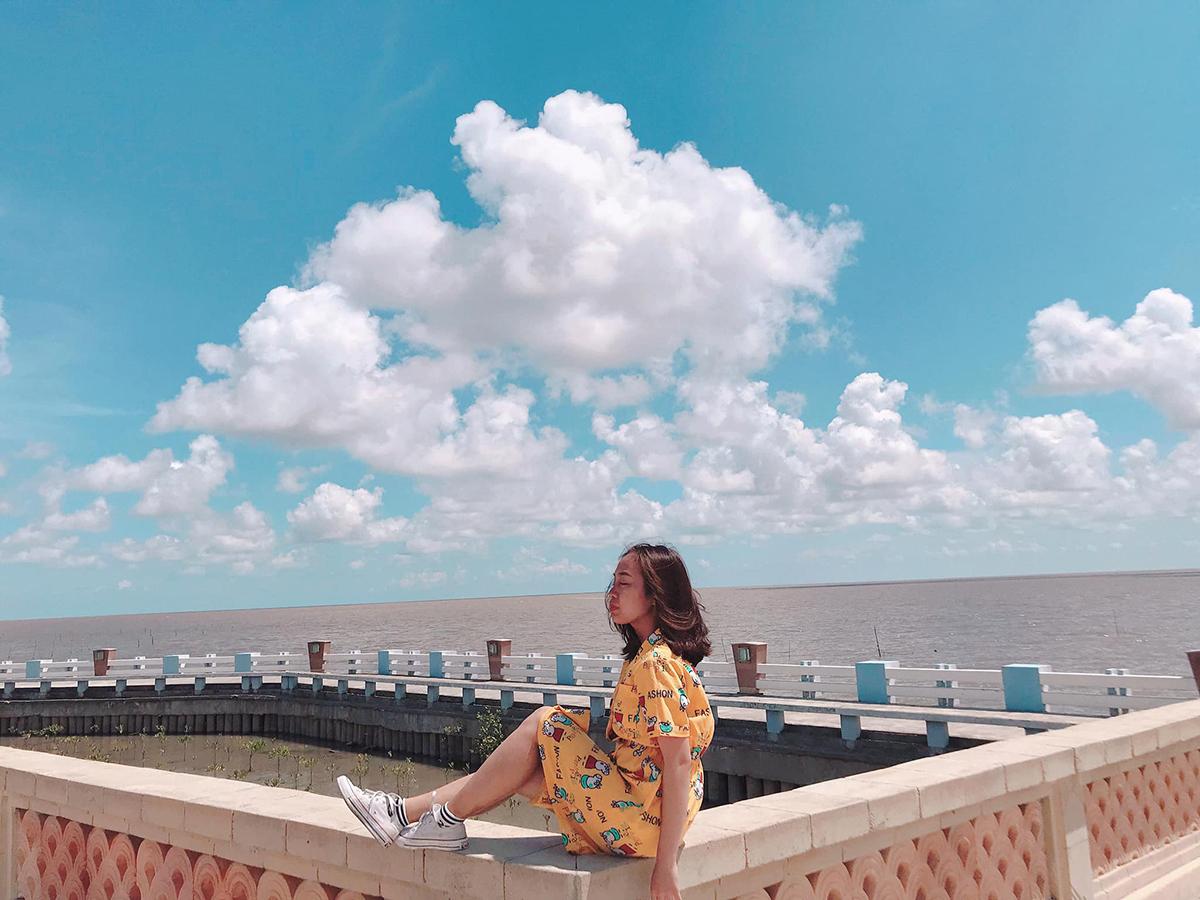
ở trên lan can có sự xuất hiện của một cô gái mặc váy màu vàng